PolyMorphic Systems

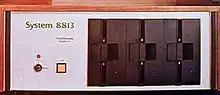
PolyMorphic Systems diskette-based System 8813.

PolyMorphic's disk-based system was the System 8813. It consisted of a larger chassis holding one, two, or three 5-inch minifloppy disk drives from Shugart Associates. The drives used single-sided, single-density storage on hard-sectored diskettes. Storage capacity was approximately 90K bytes per diskette.